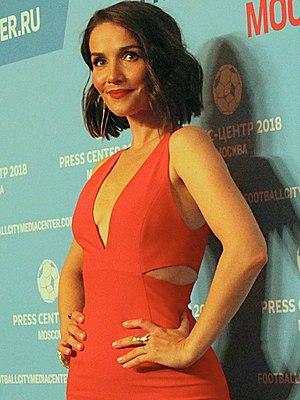
Natalia Oreiro, née à Montevideo le 19 mai 1977, est une actrice et une chanteuse uruguayenne.